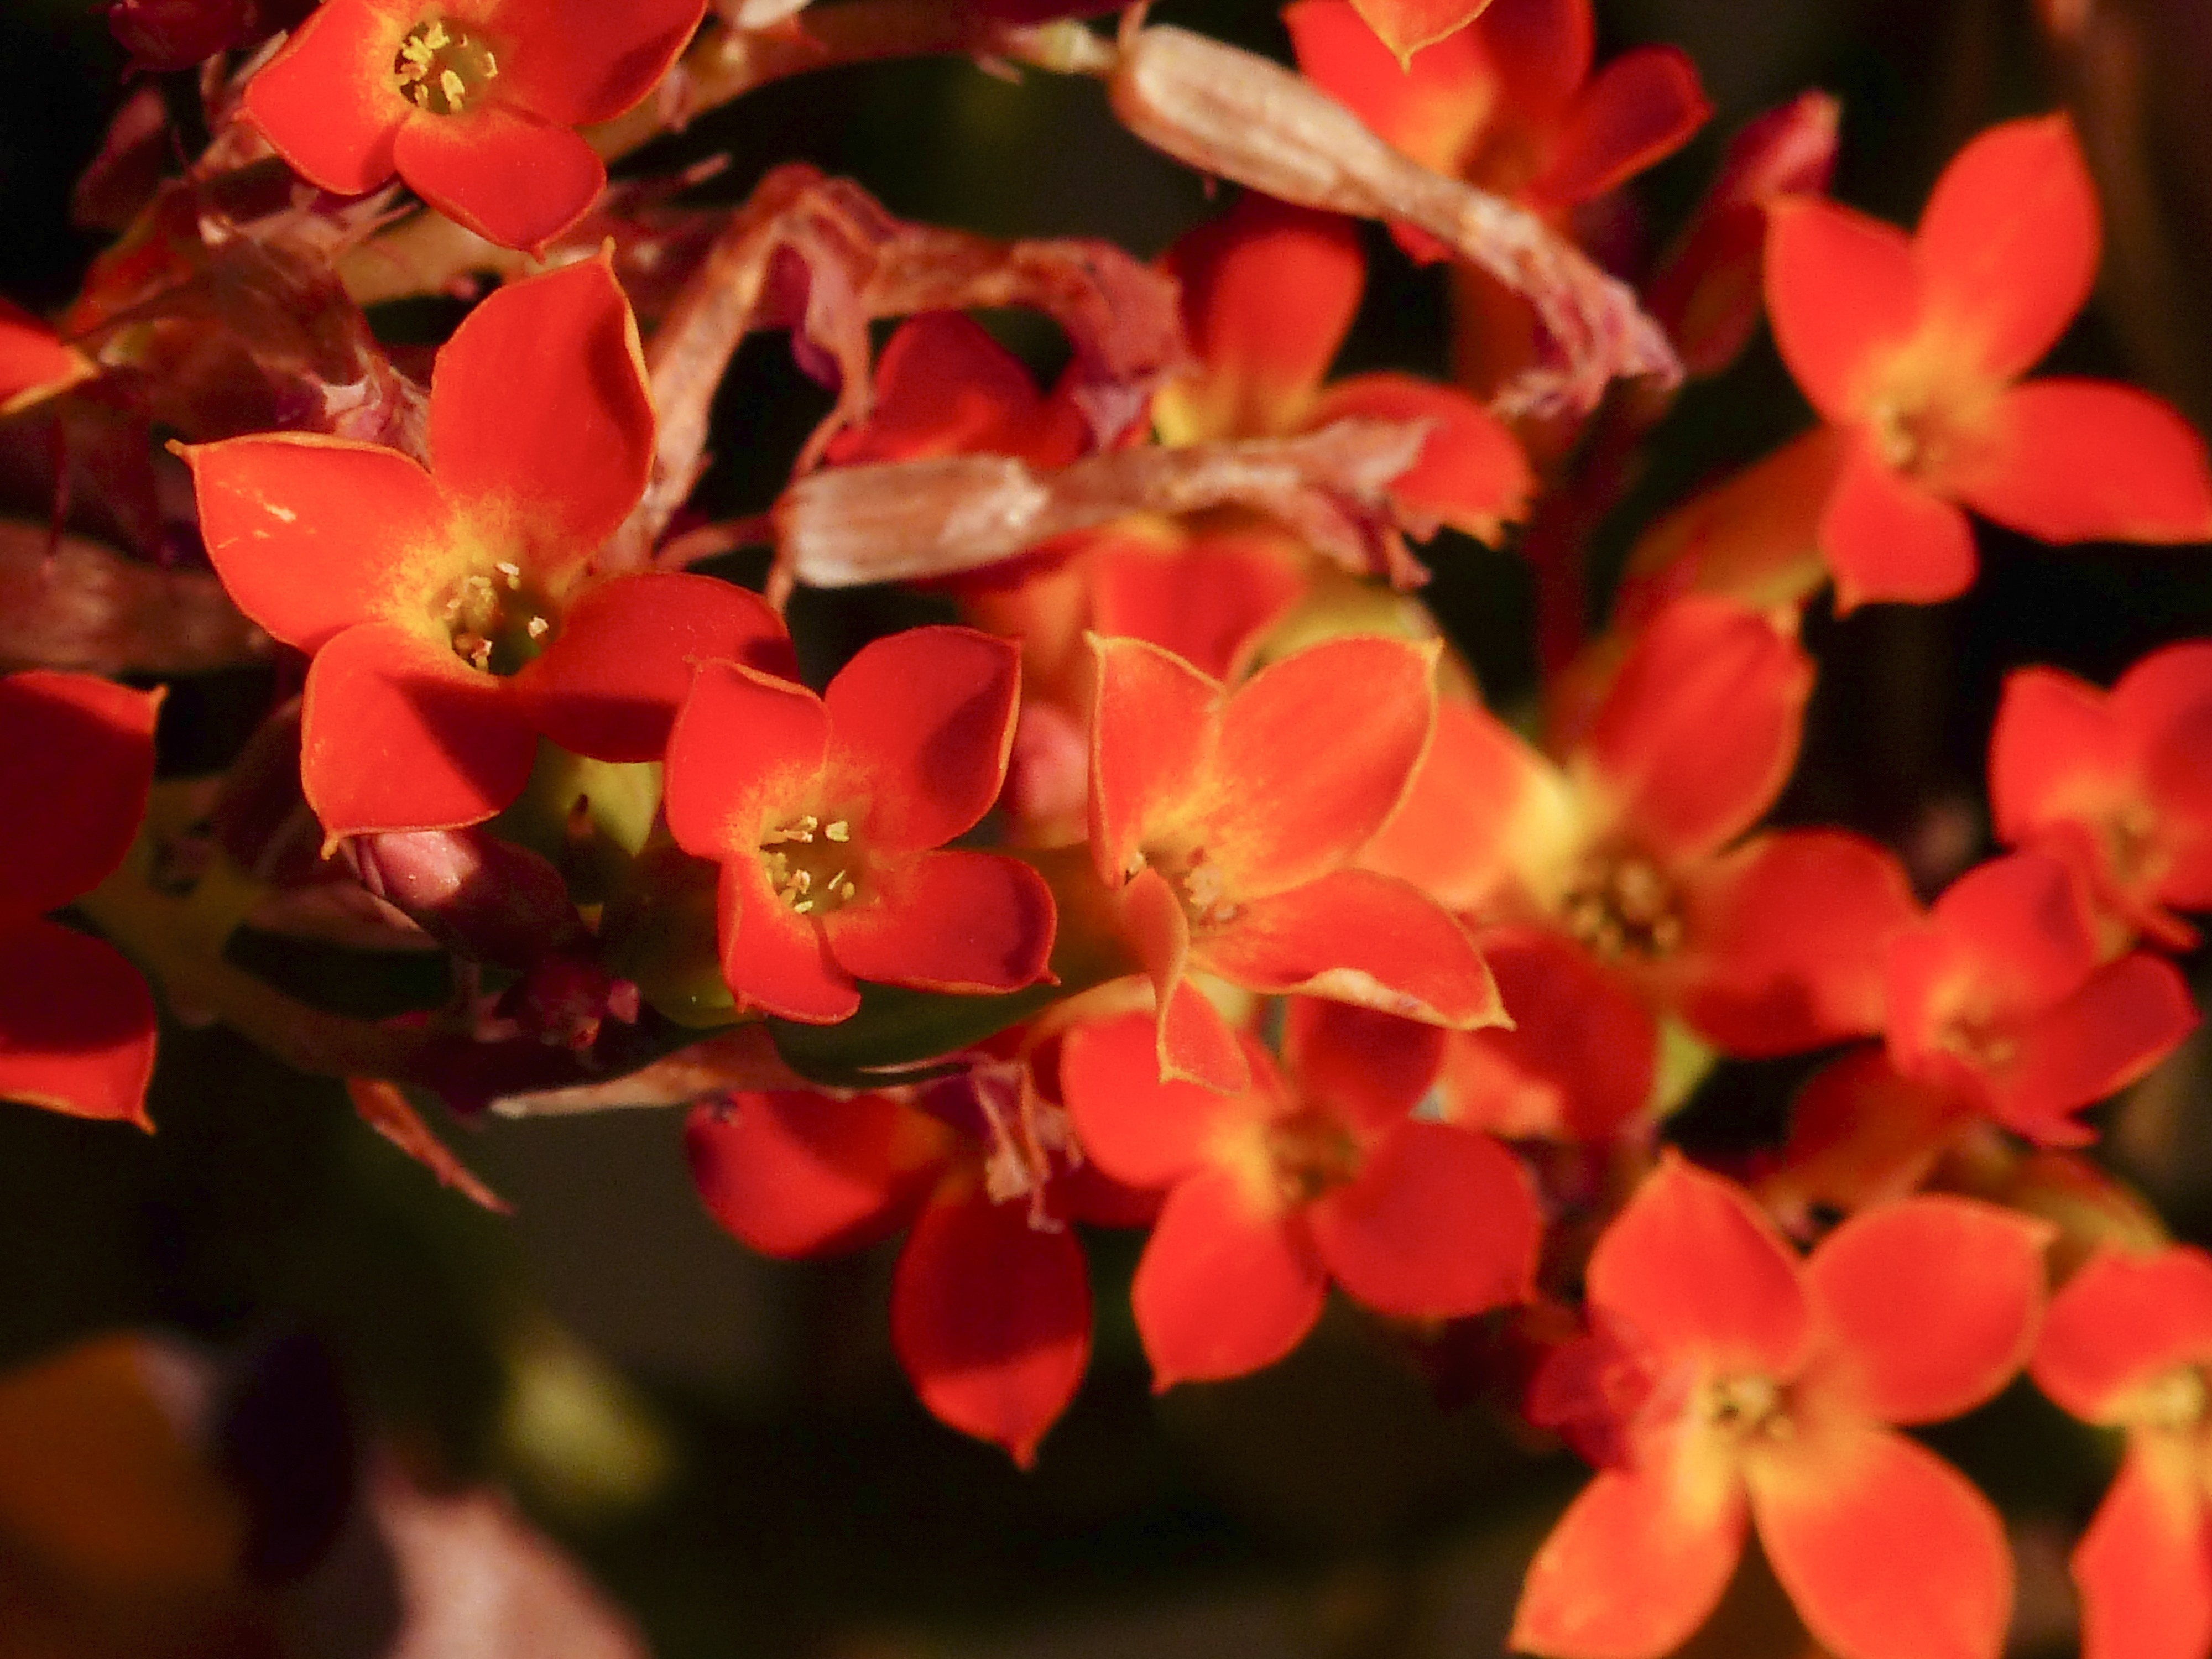
nature, blossom, plant, bunch, flower, petal, bloom, red, macro, botany, yellow, flora, shrub, tiny, cluster, begonia, macro photography, flowering plant, room plant, annual plant, land plant